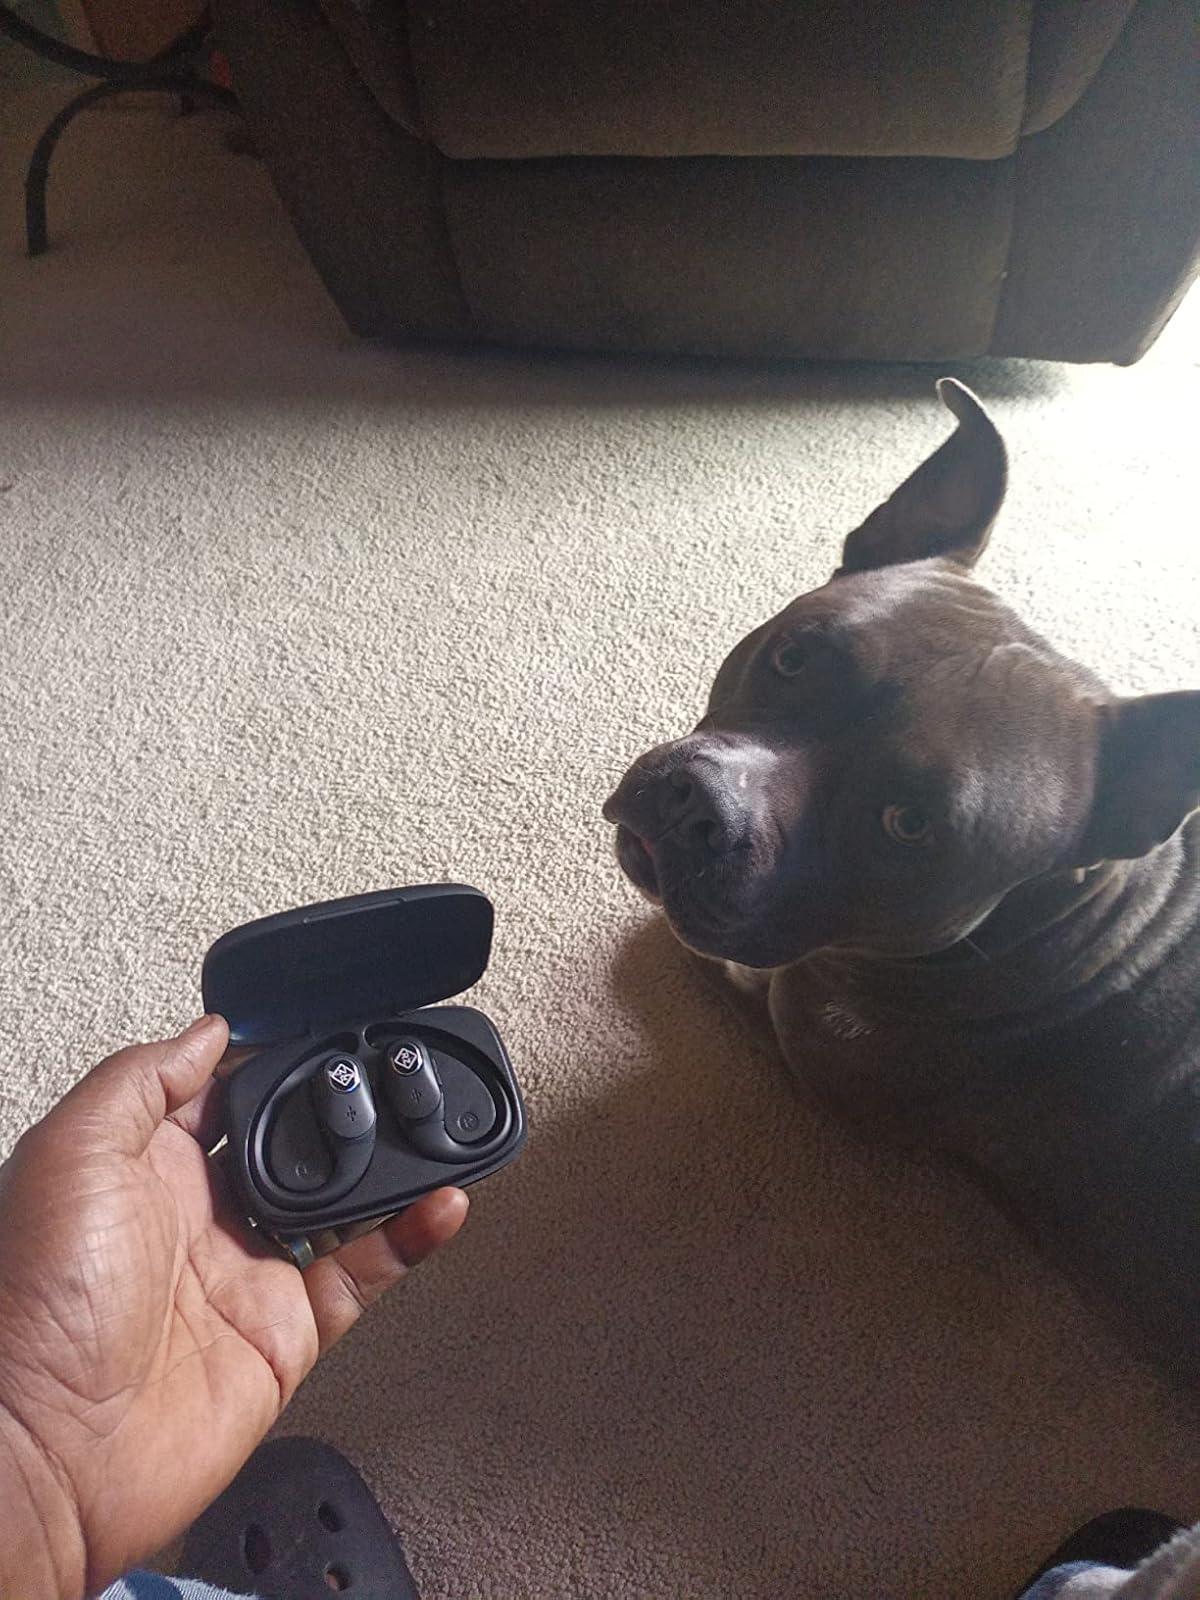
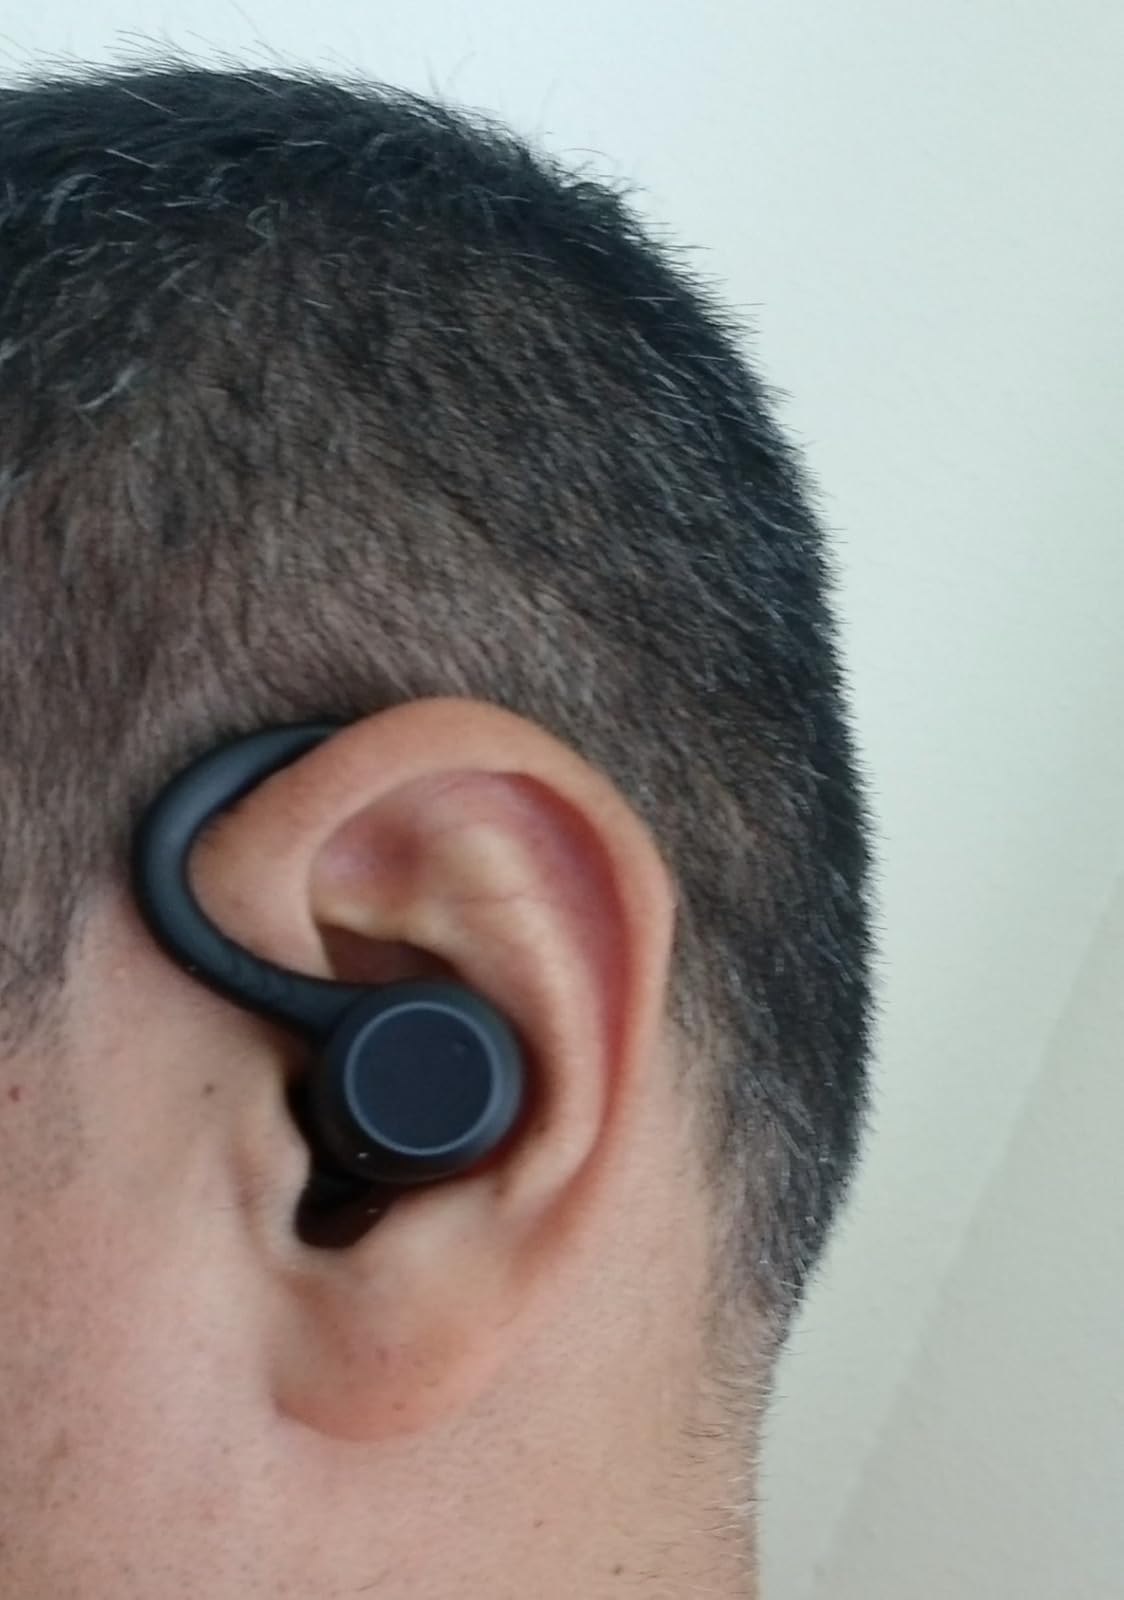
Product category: earbuds
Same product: no